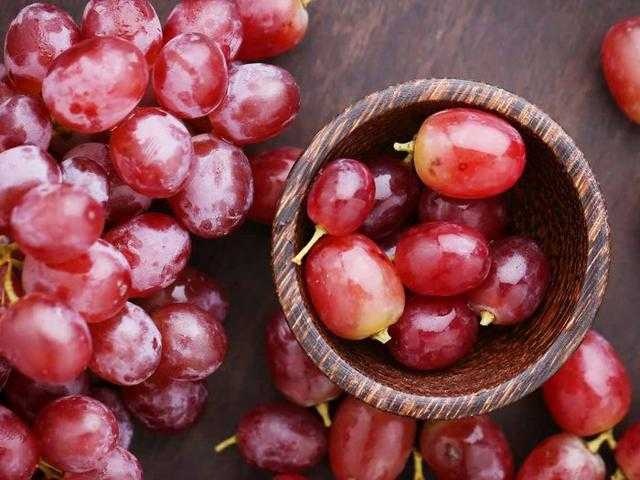
Label: Grapes